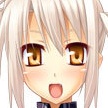
Portrait style: Anime Portrait